Leith Harbour

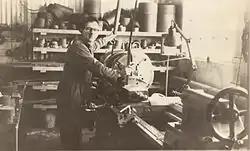
A Scottish whaler in workshop, Leith Harbour, South Georgia, mid-1940s.

Leith Harbour, also known as Port Leith, was a whaling station on the northeast coast of South Georgia, established and operated by Christian Salvesen Ltd, Edinburgh. The station was in operation from 1909 until 1965. It was the largest of seven whaling stations, situated near the mouth of Stromness Bay.